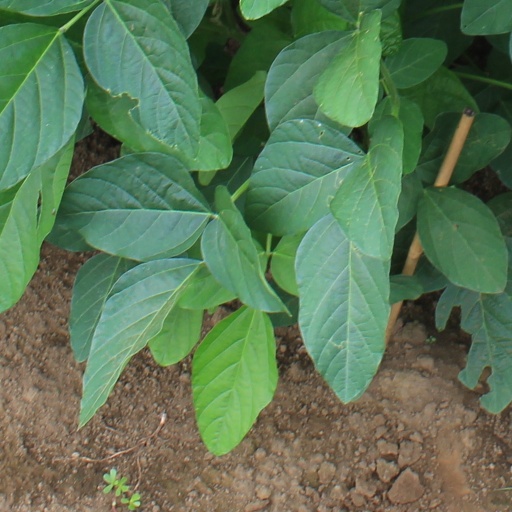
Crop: soybean